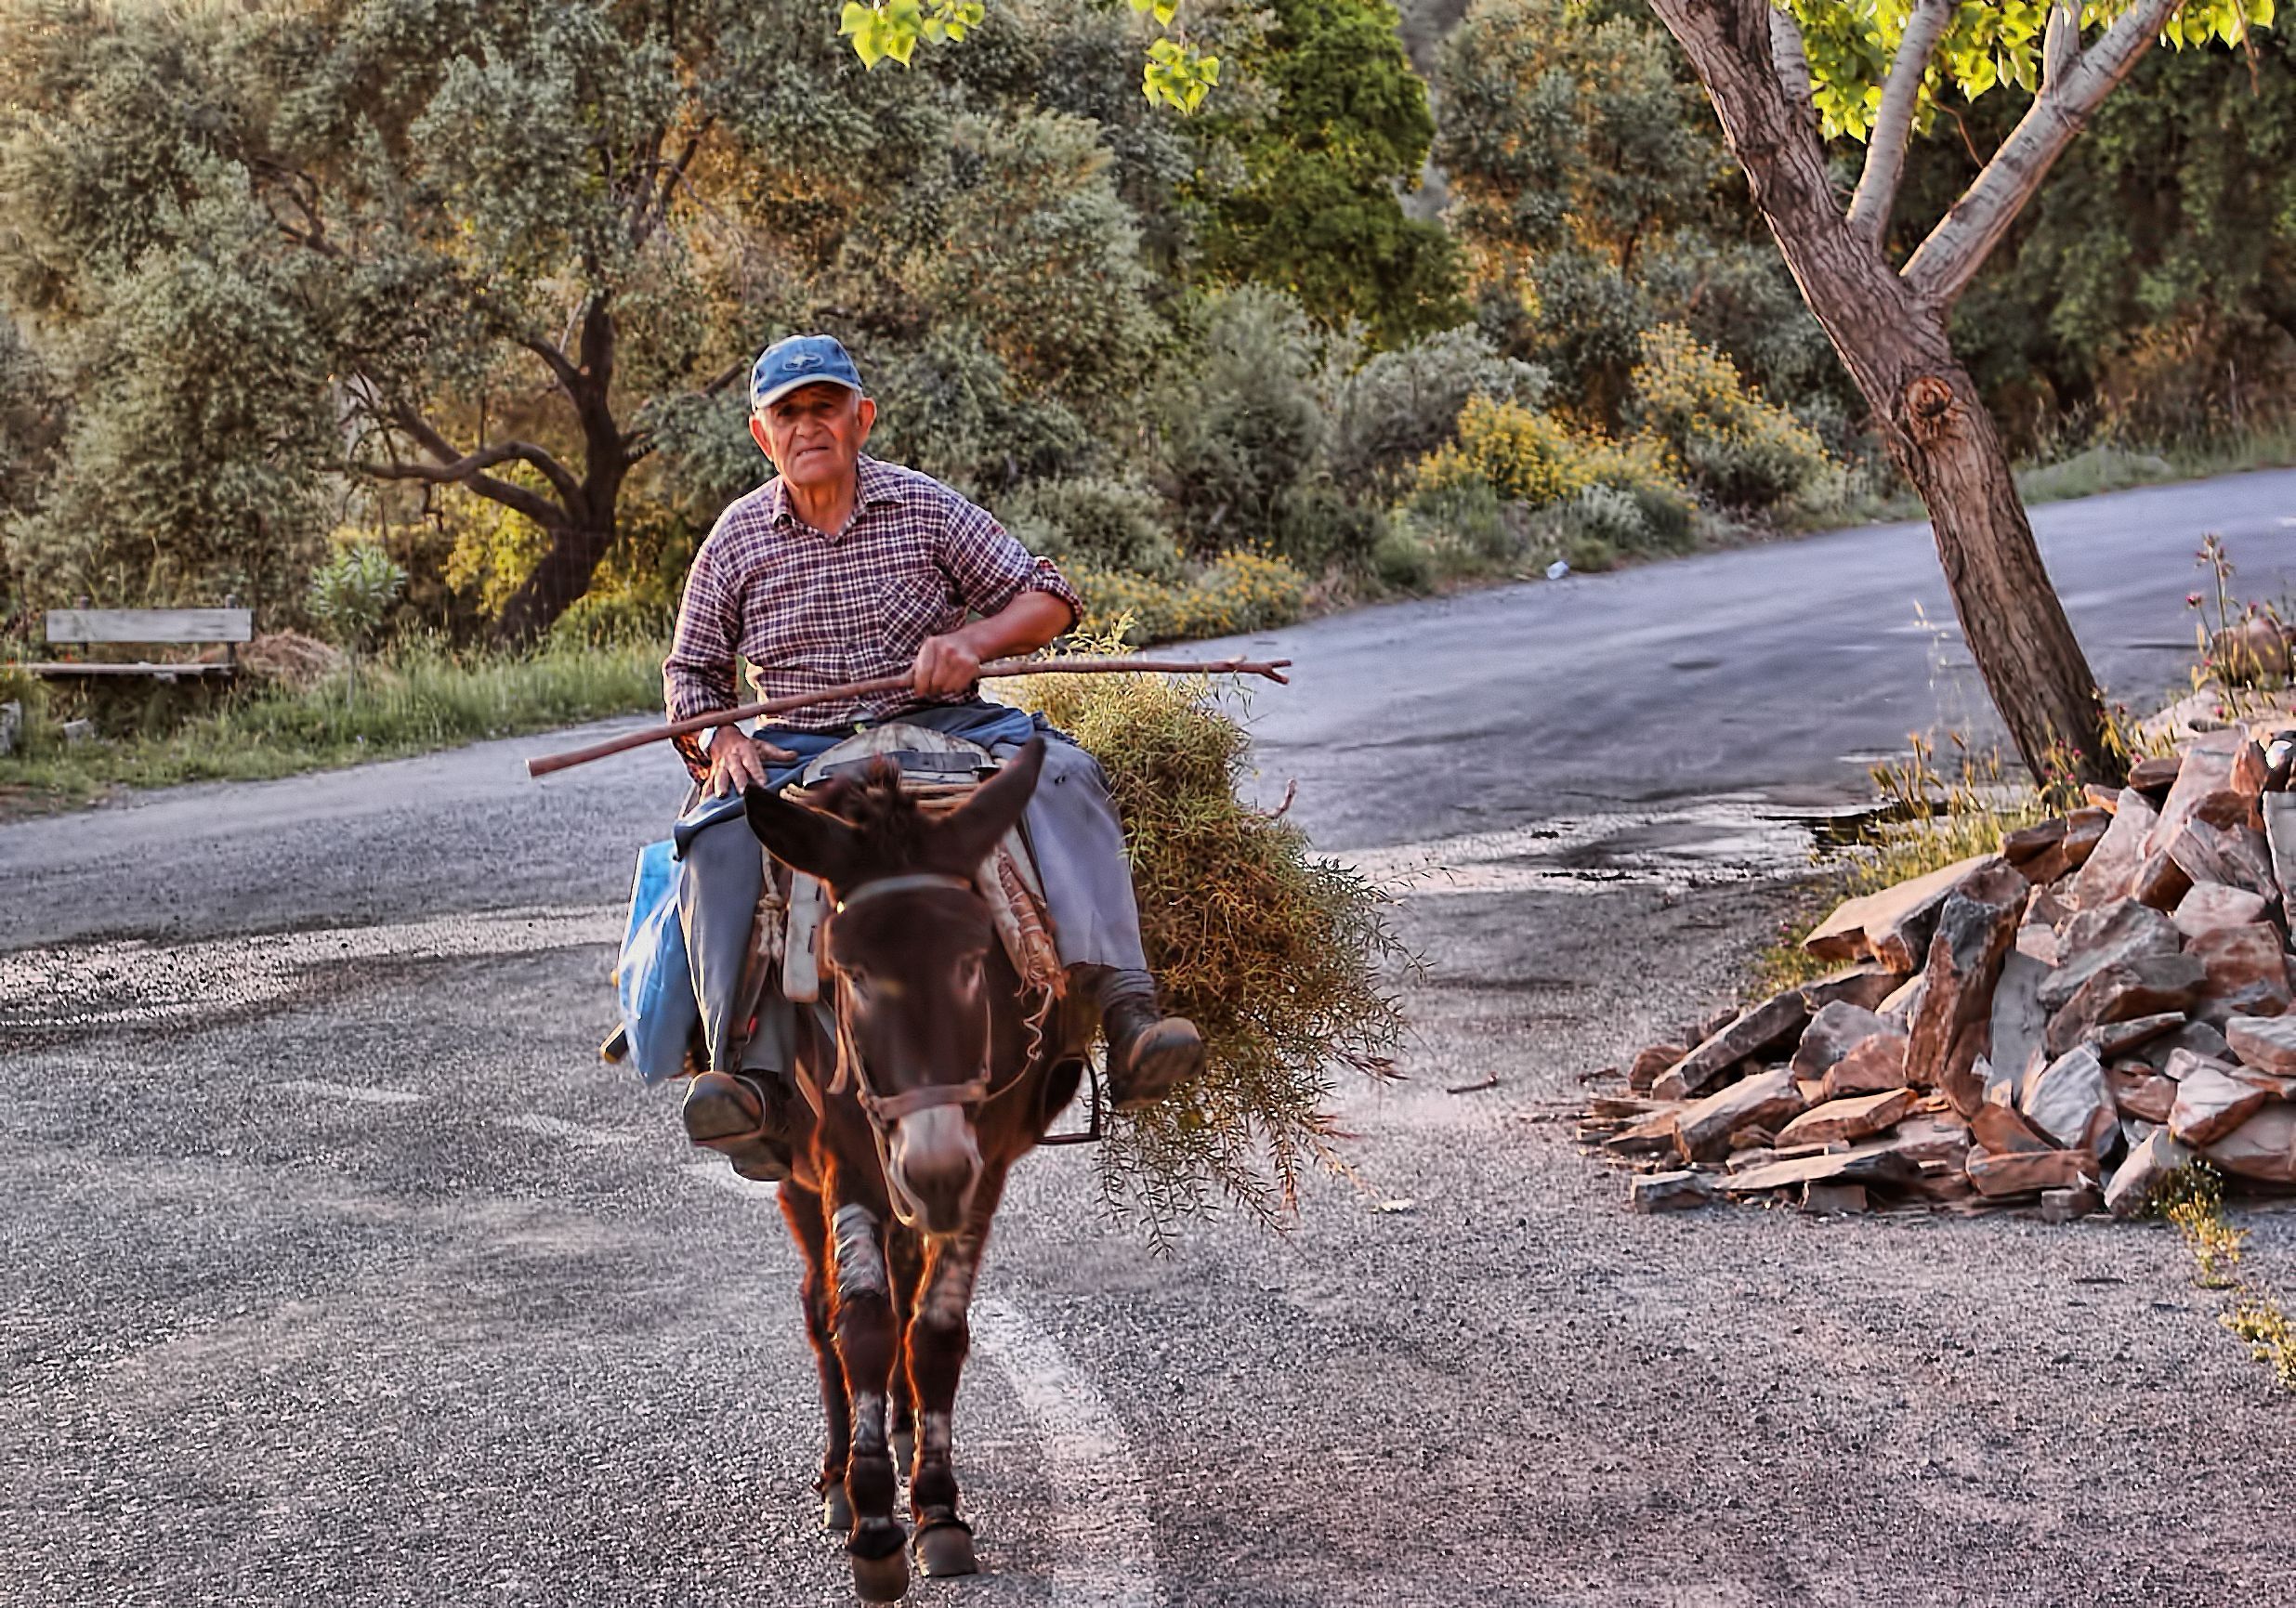
horse, crete, equestrianism, pack animal, trail riding, horse like mammal, animal sports